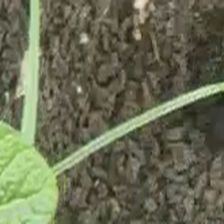
Weed species: Lavhala_(Cyperus_Rotundus)